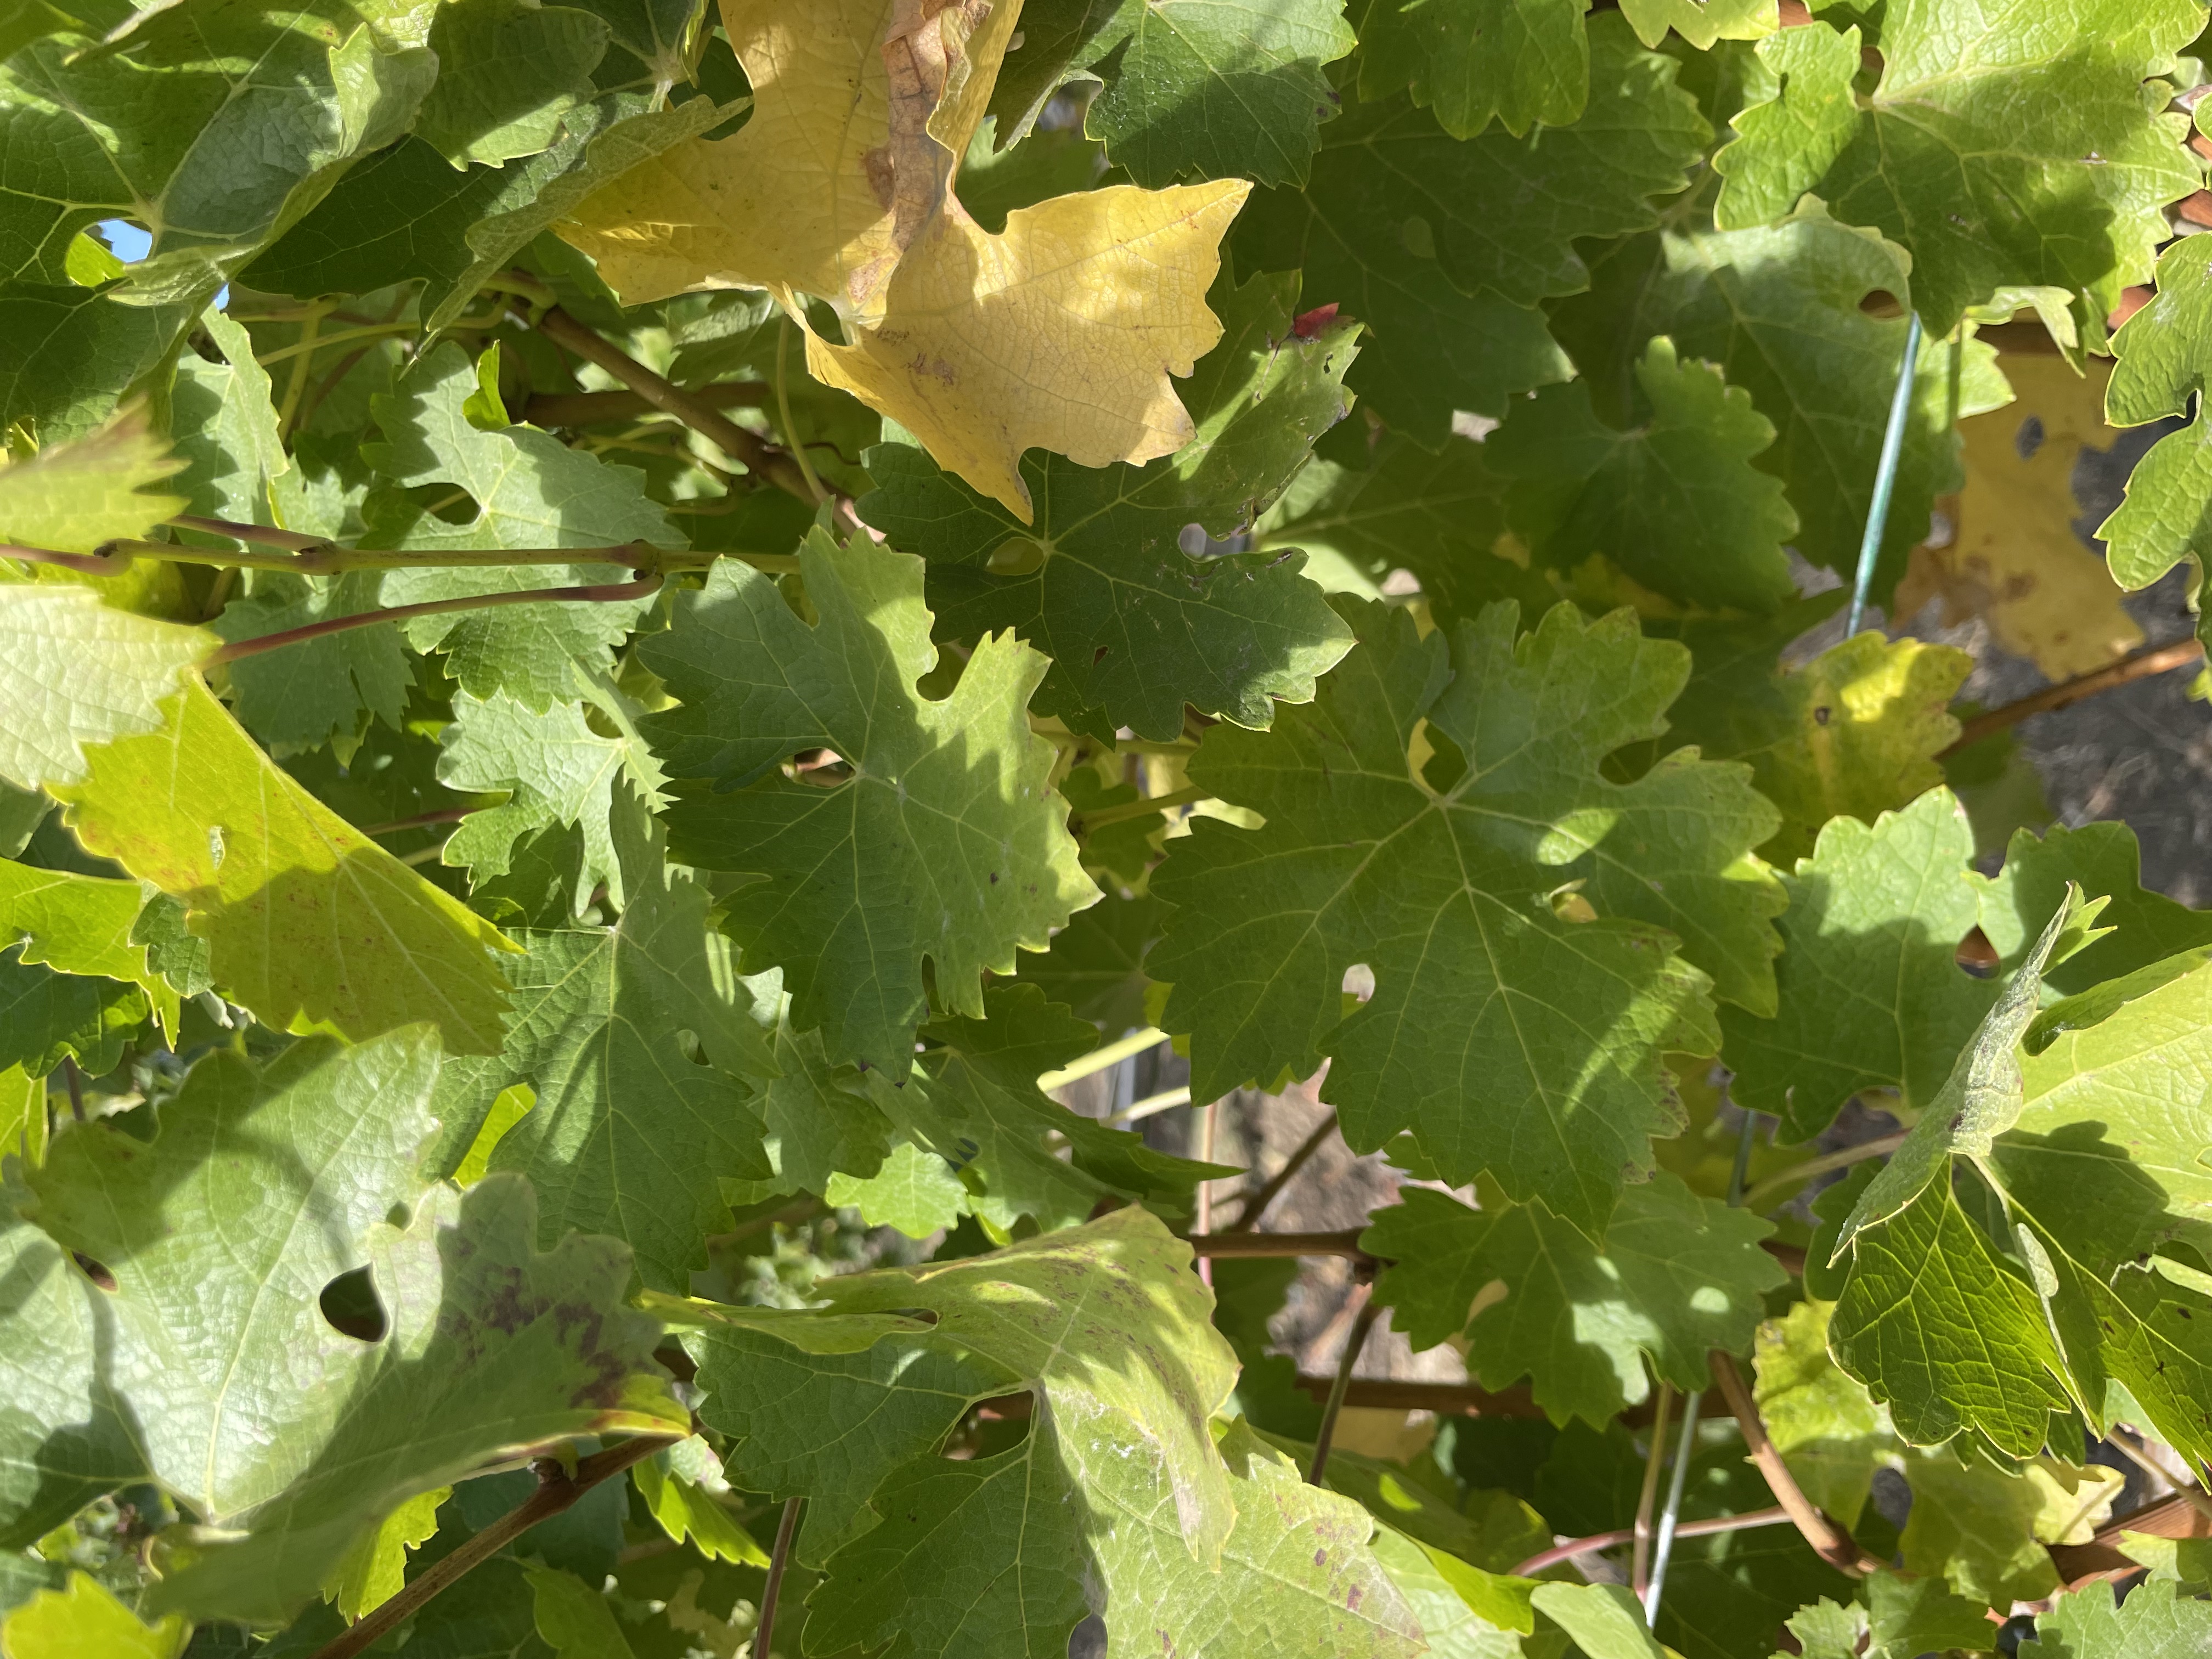
Label: No Virus